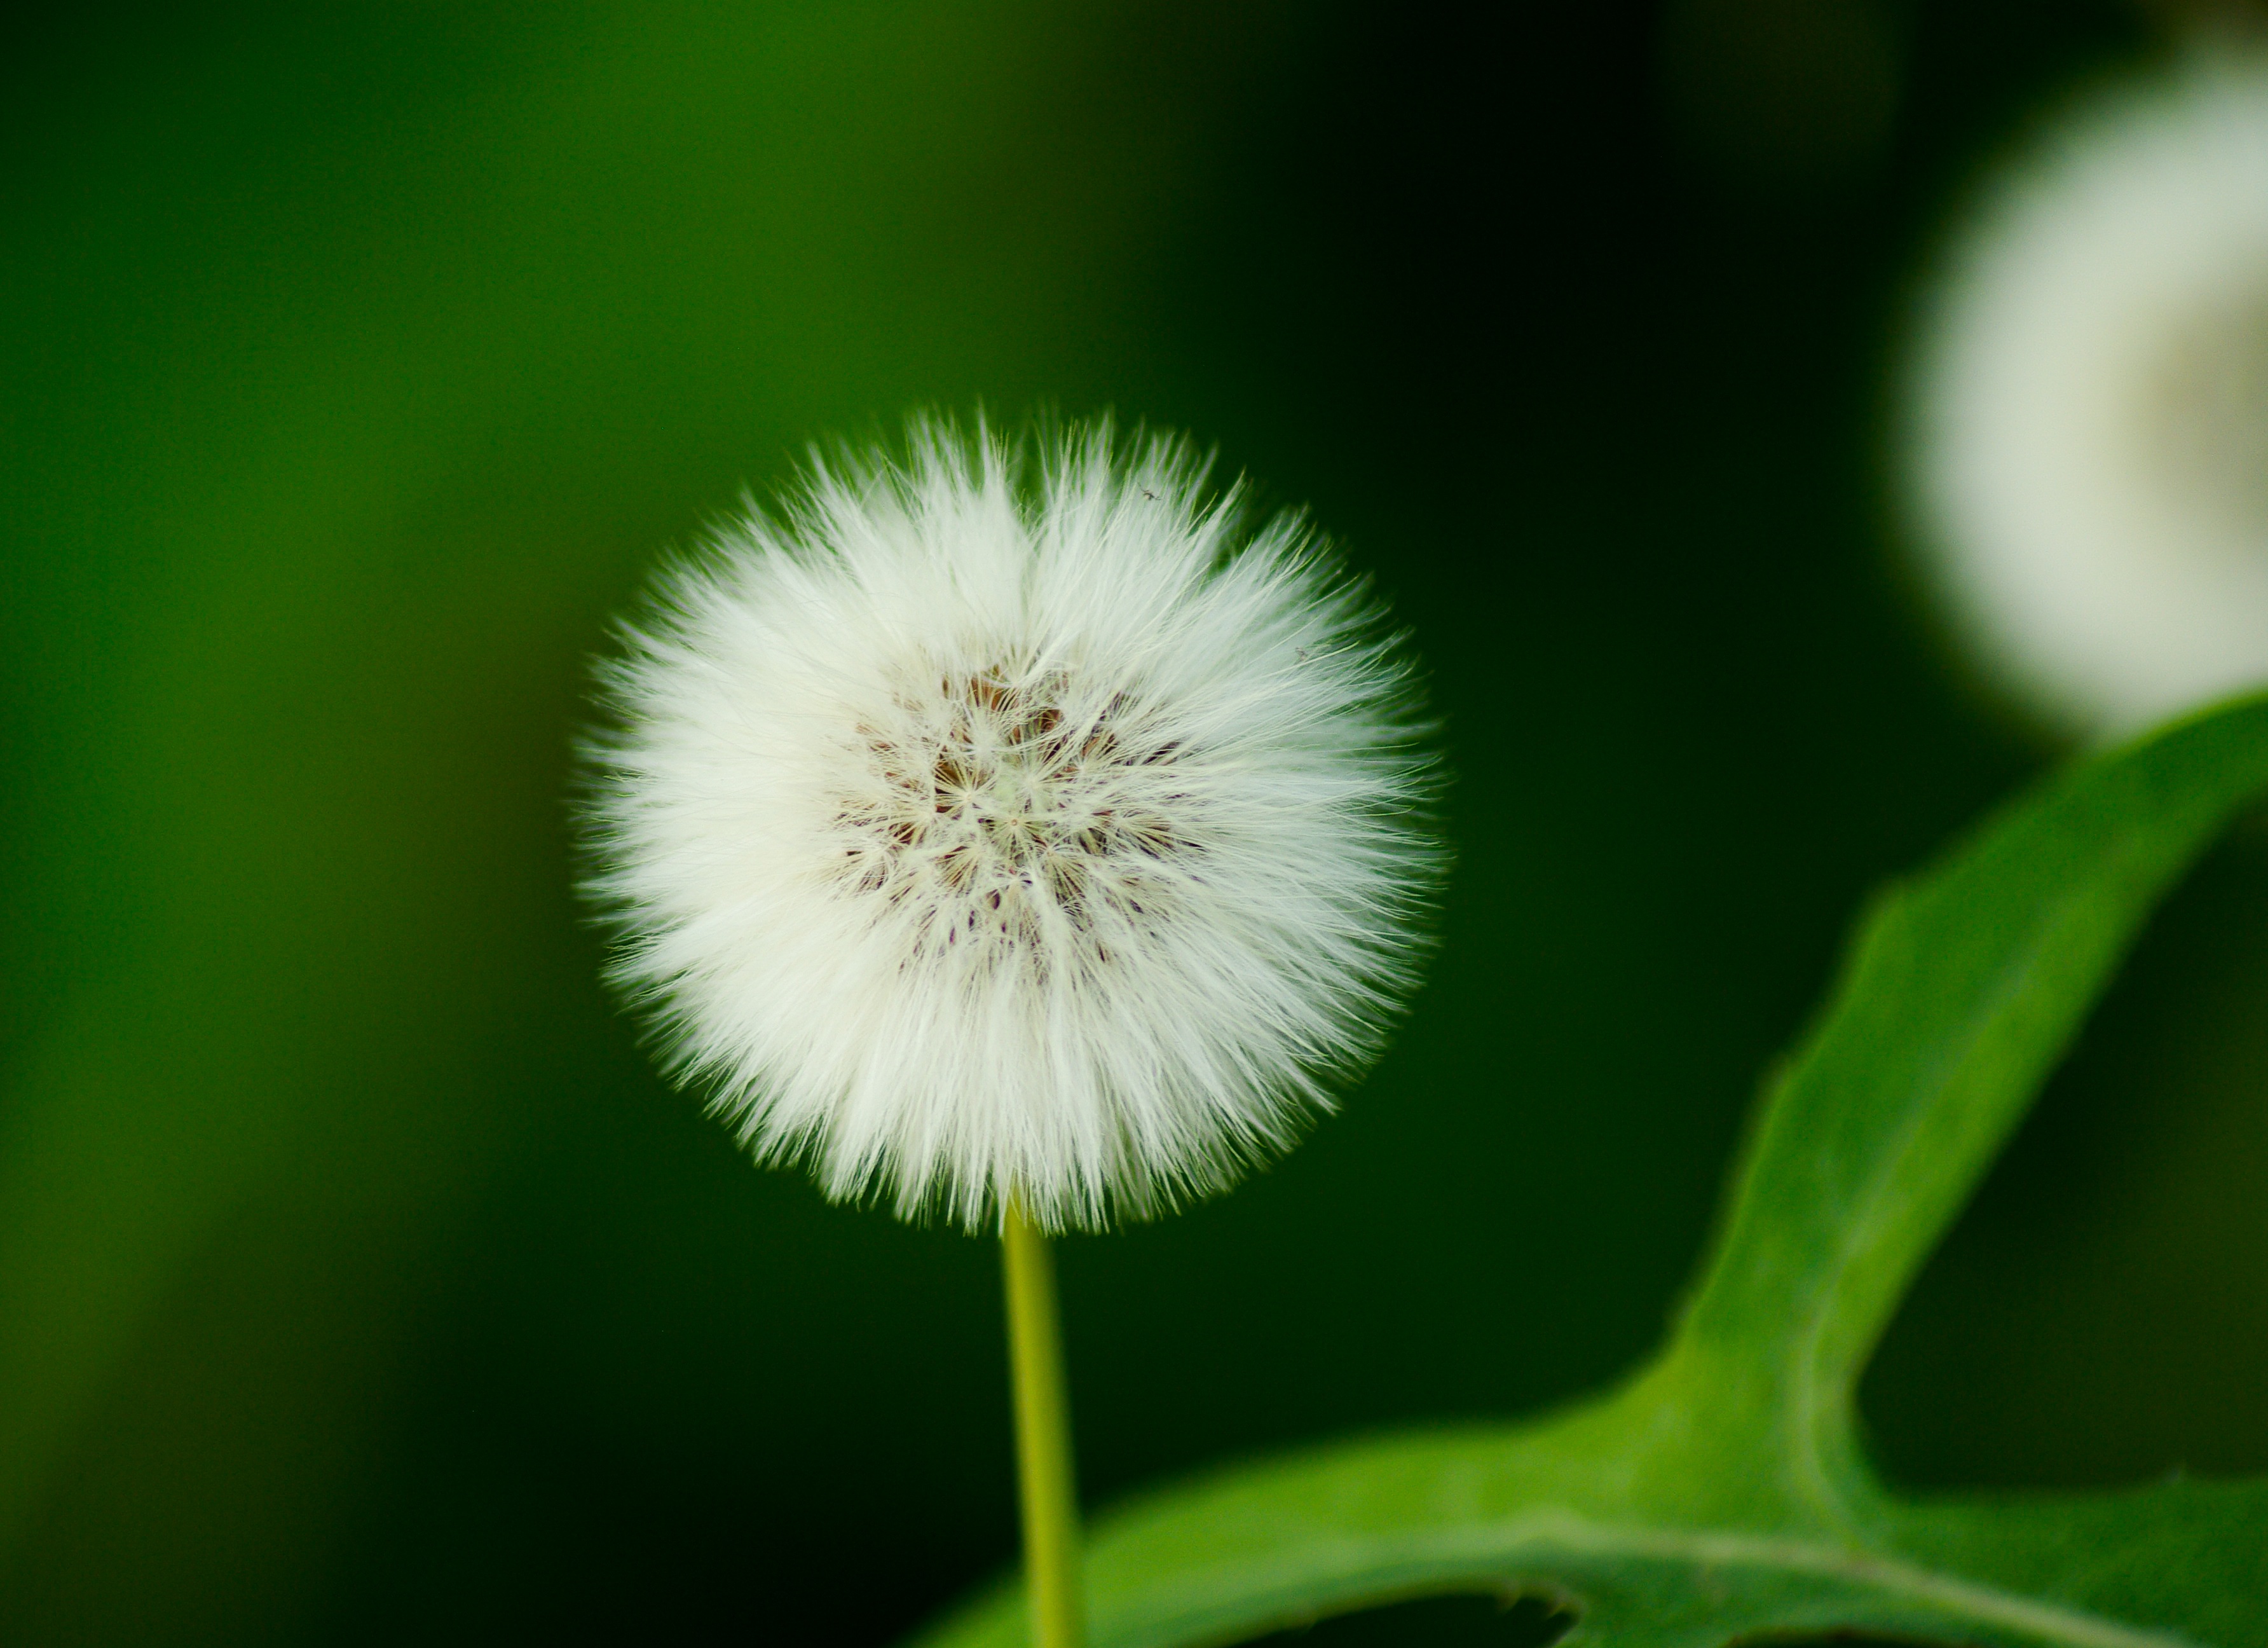
nature, grass, plant, white, photography, dandelion, leaf, flower, petal, green, produce, botany, flora, wildflower, close up, seeds, macro photography, flowering plant, daisy family, plant stem, land plant